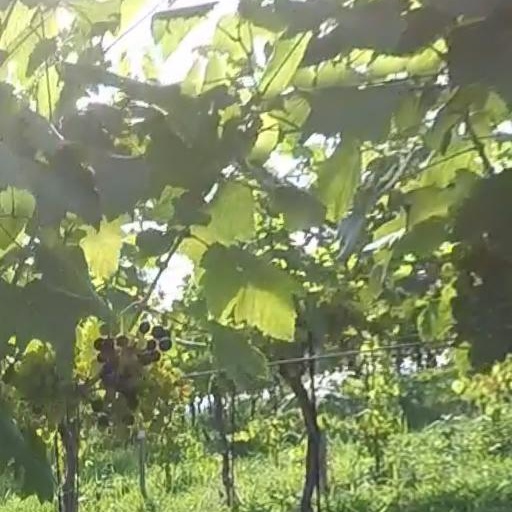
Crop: grape